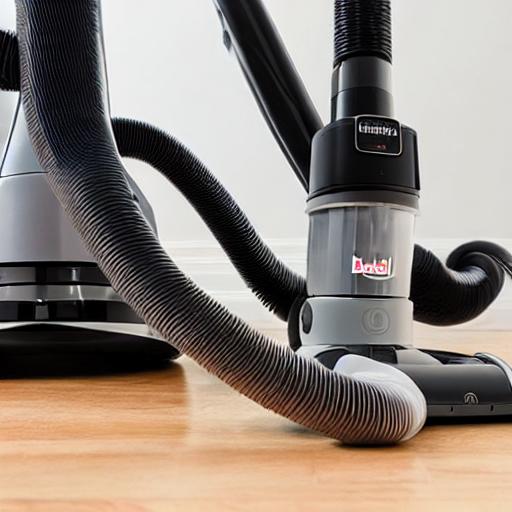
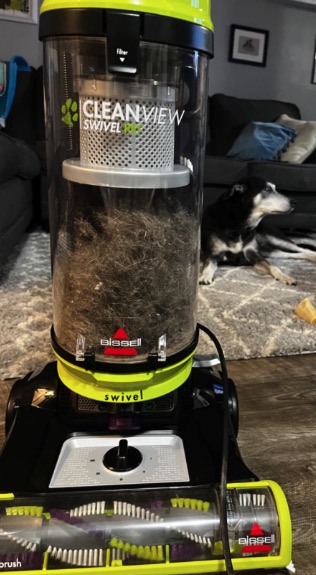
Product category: items_vacuum
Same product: no